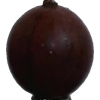
Label: gooseberry